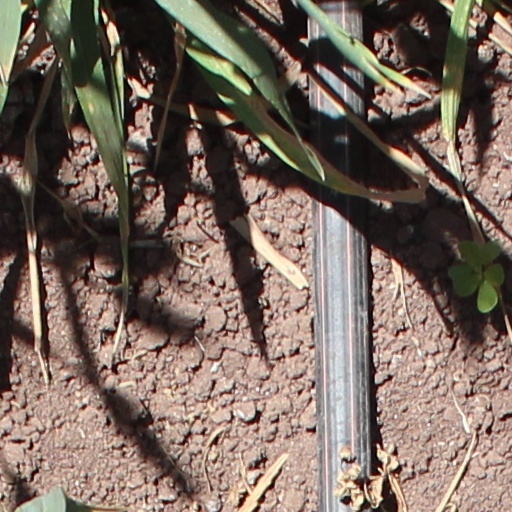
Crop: wheat